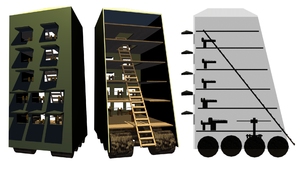
L'hélépole est une grande tour de siège inventée par Polyeidos de Thessalie au IVᵉ siècle av. J.-C. Cet engin de siège est alors considérée comme le plus grand et perfectionné de son temps. Diodore de Sicile en offre une description détaillée : il s'agit d'une tour de neuf étages bardée de fer, de 40 mètres de haut et 21 mètres de large, pesant 180 tonnes.